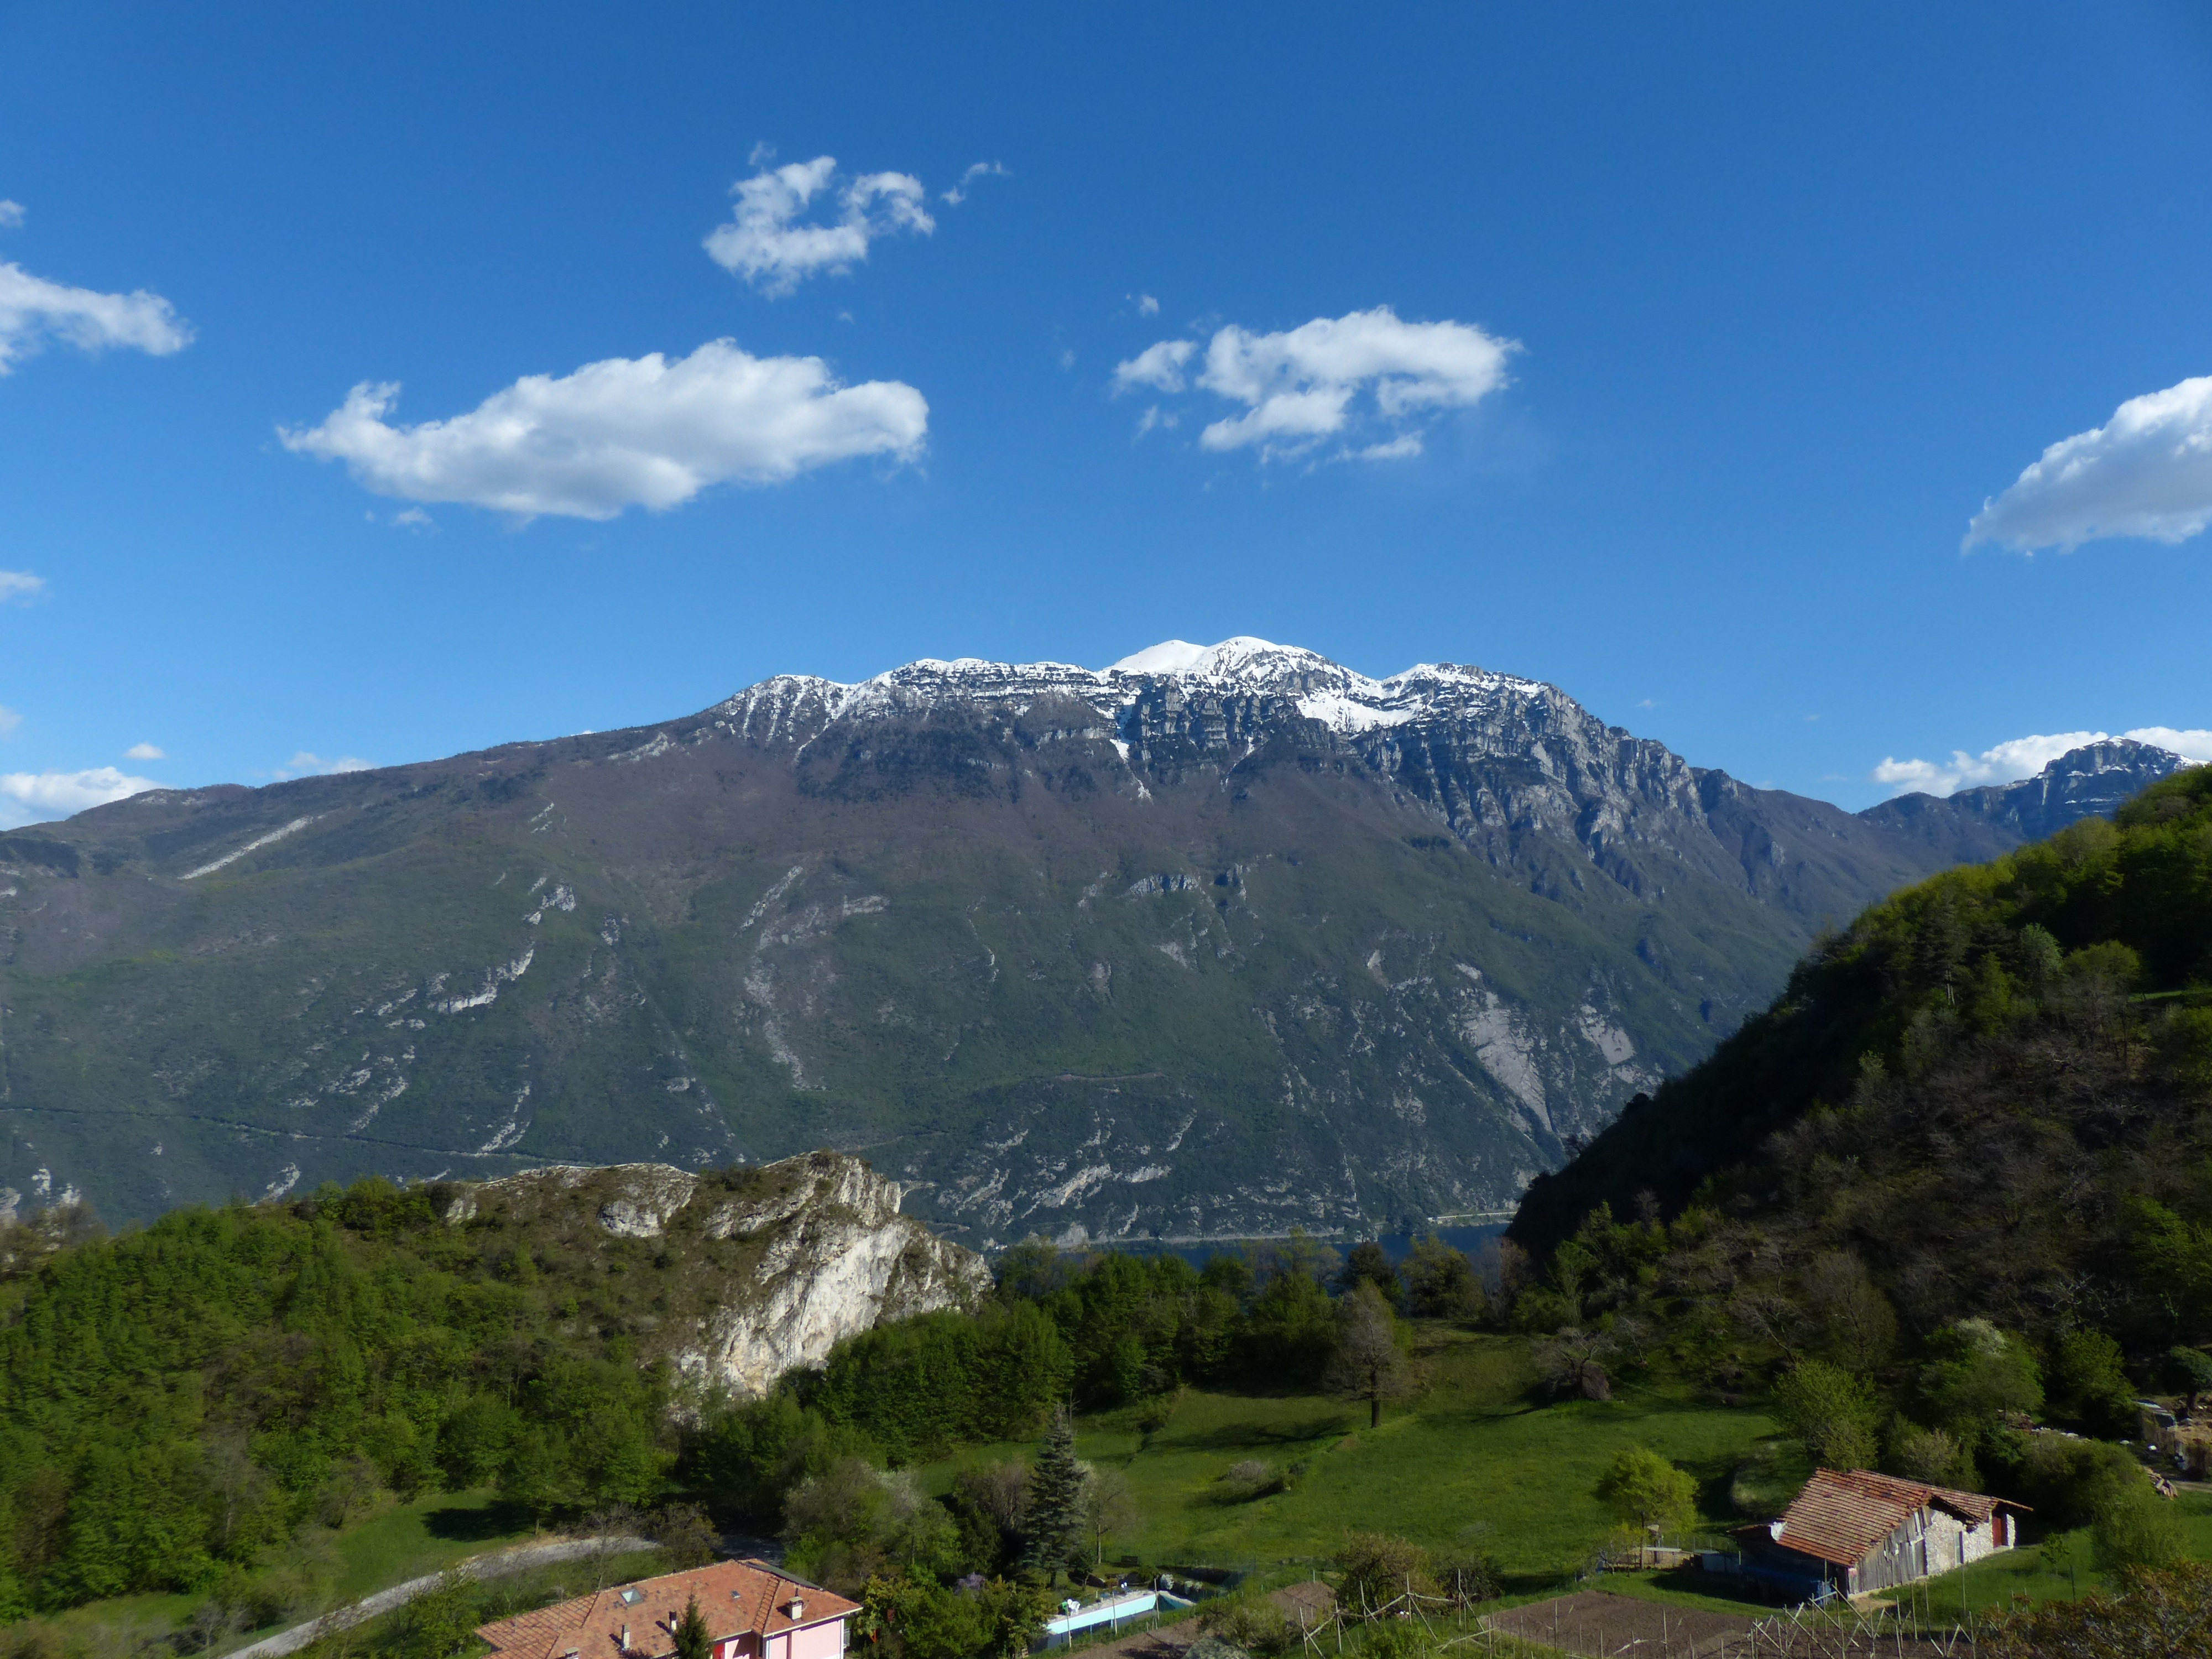
landscape, walking, mountain, meadow, hill, adventure, valley, mountain range, snowy, ridge, summit, garda, alps, plateau, fell, loch, landform, mountain pass, garda mountains, monte baldo, geographical feature, mountainous landforms, monte altissimo, monte altissimo di modena, monte baldo solid, pregasina